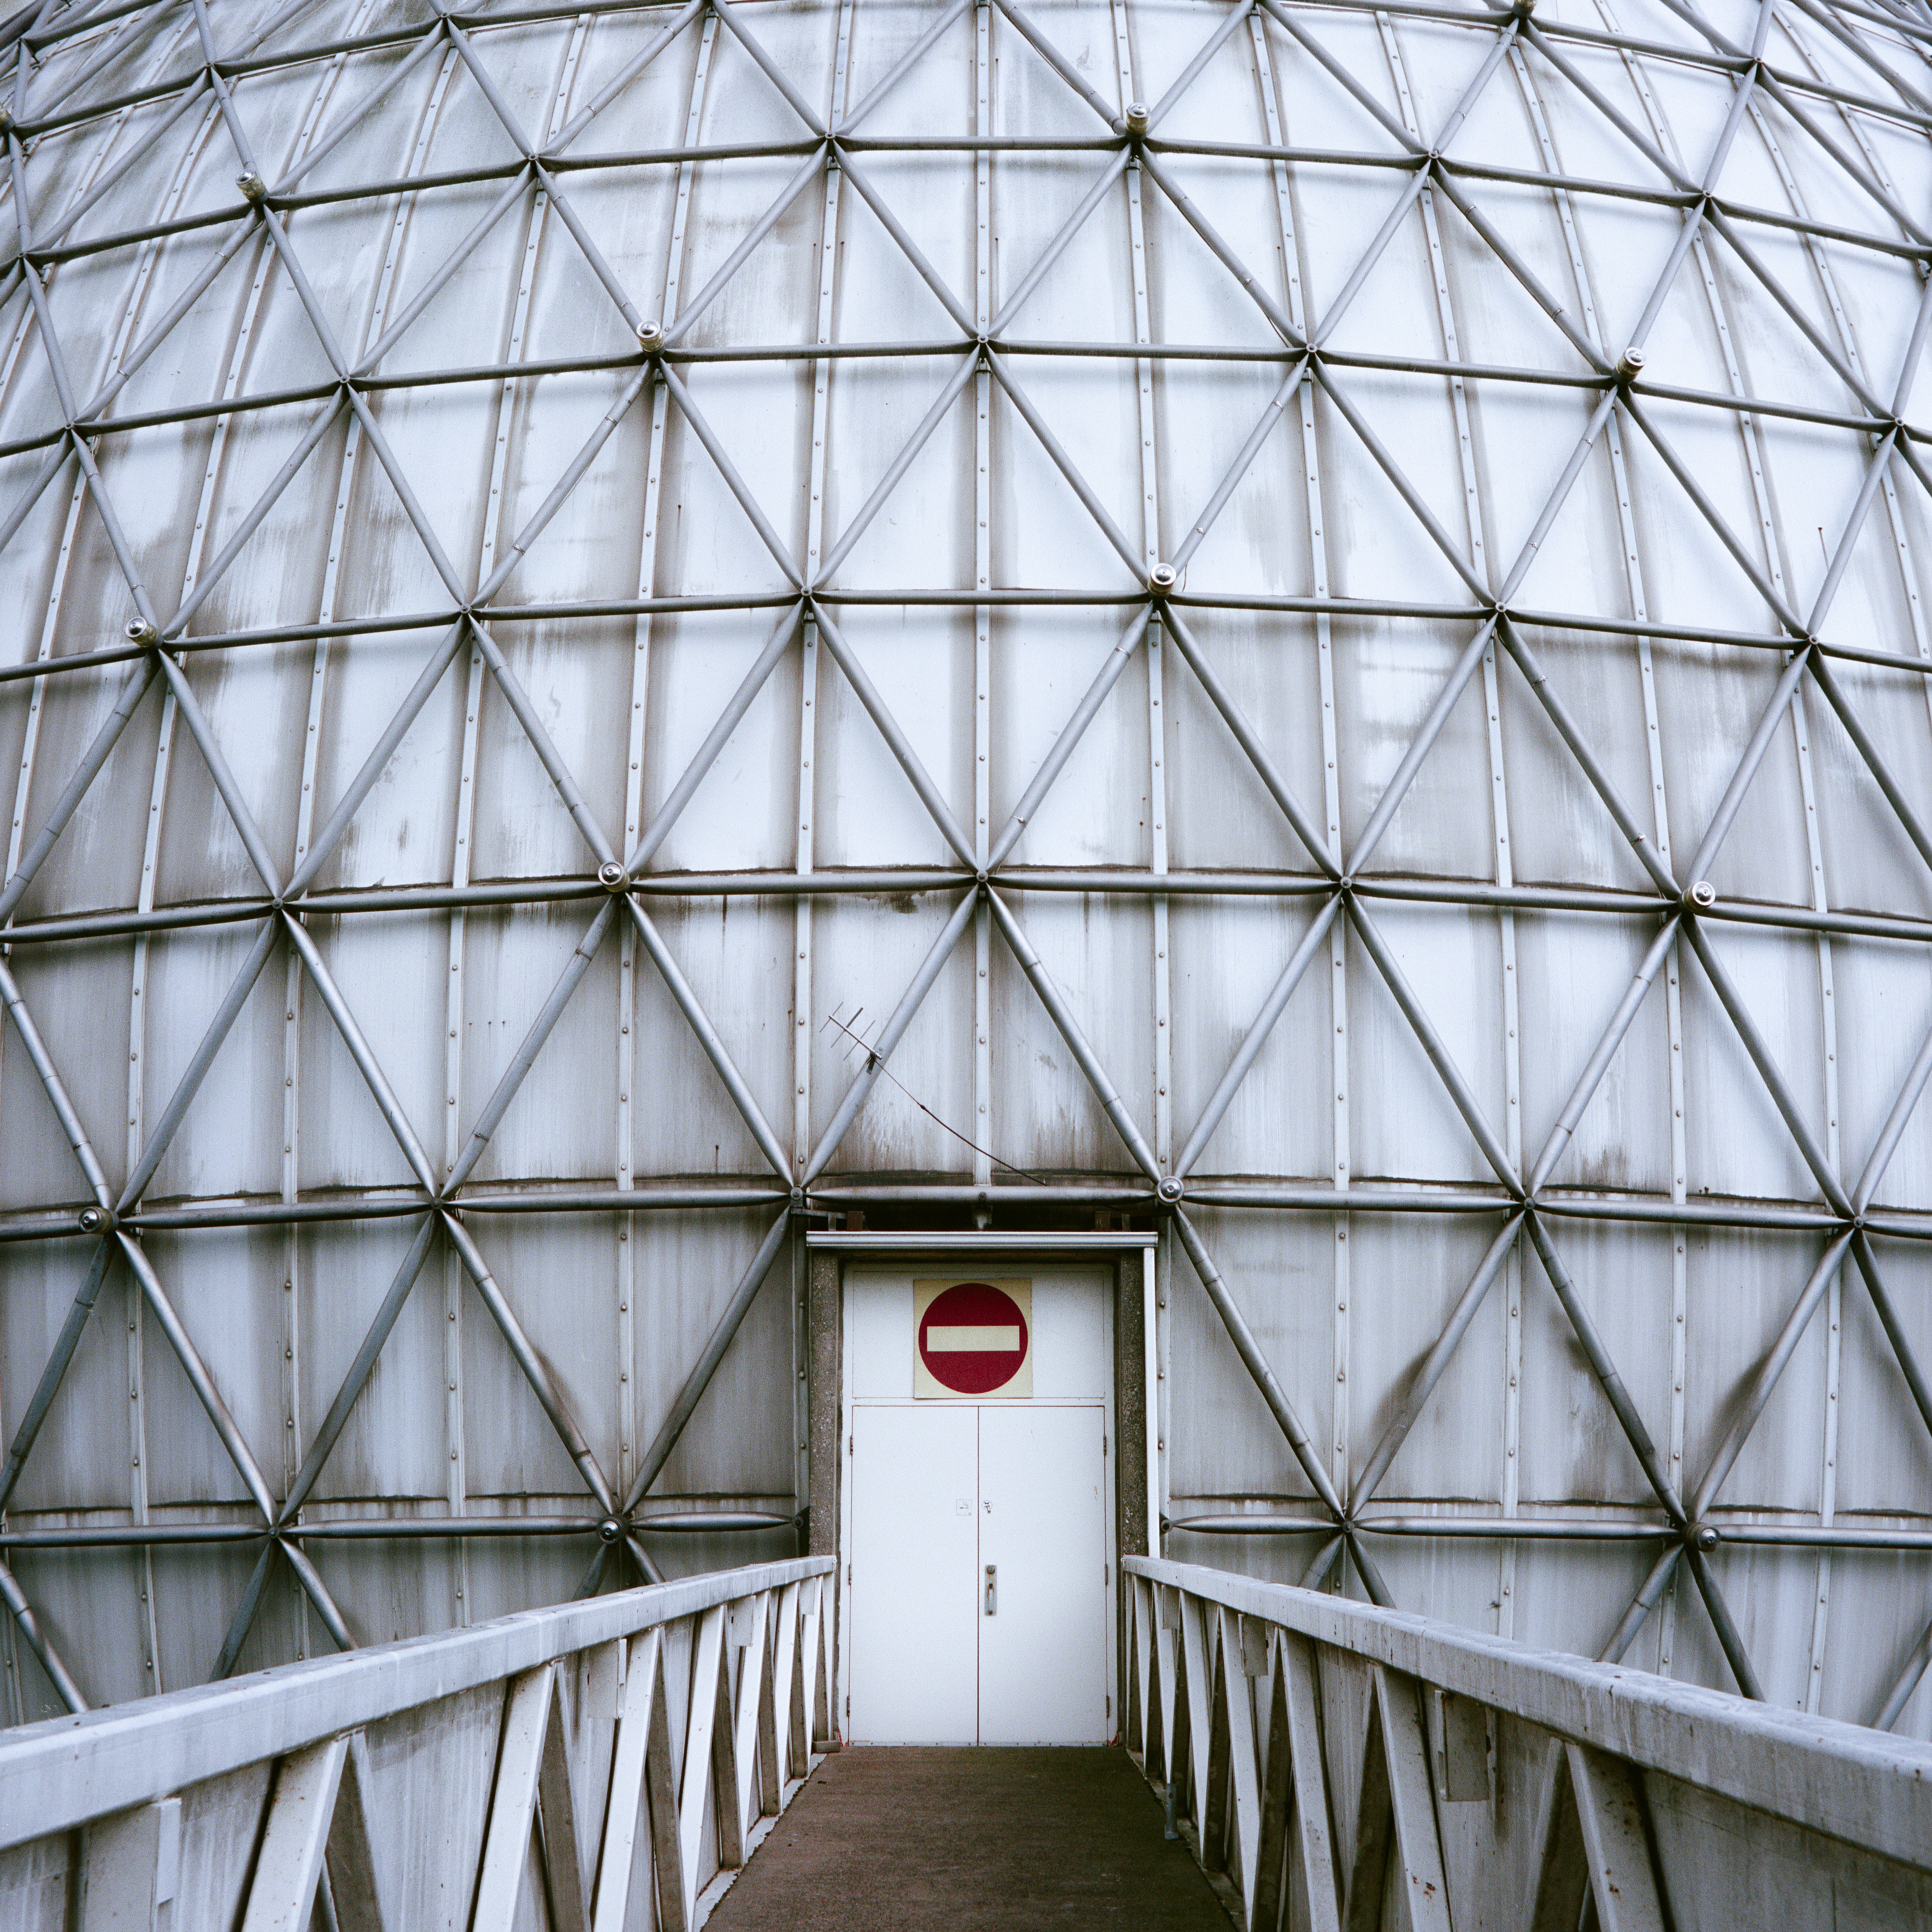
architecture, structure, building, line, facade, symmetry, shape, daylighting